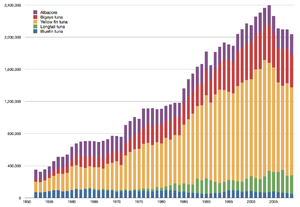
Les thons sont des poissons océaniques de la famille des scombridés : thons rouges, thon blanc — ou germon —, Thon jaune — ou albacore —, thon patudo et thon listao. Ces trois derniers sont des thons tropicaux.